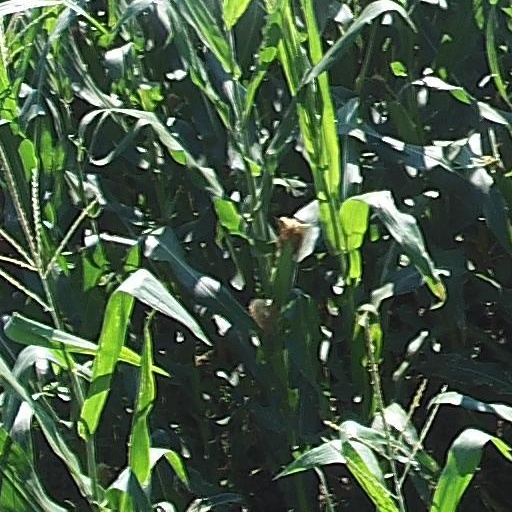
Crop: maize; corn